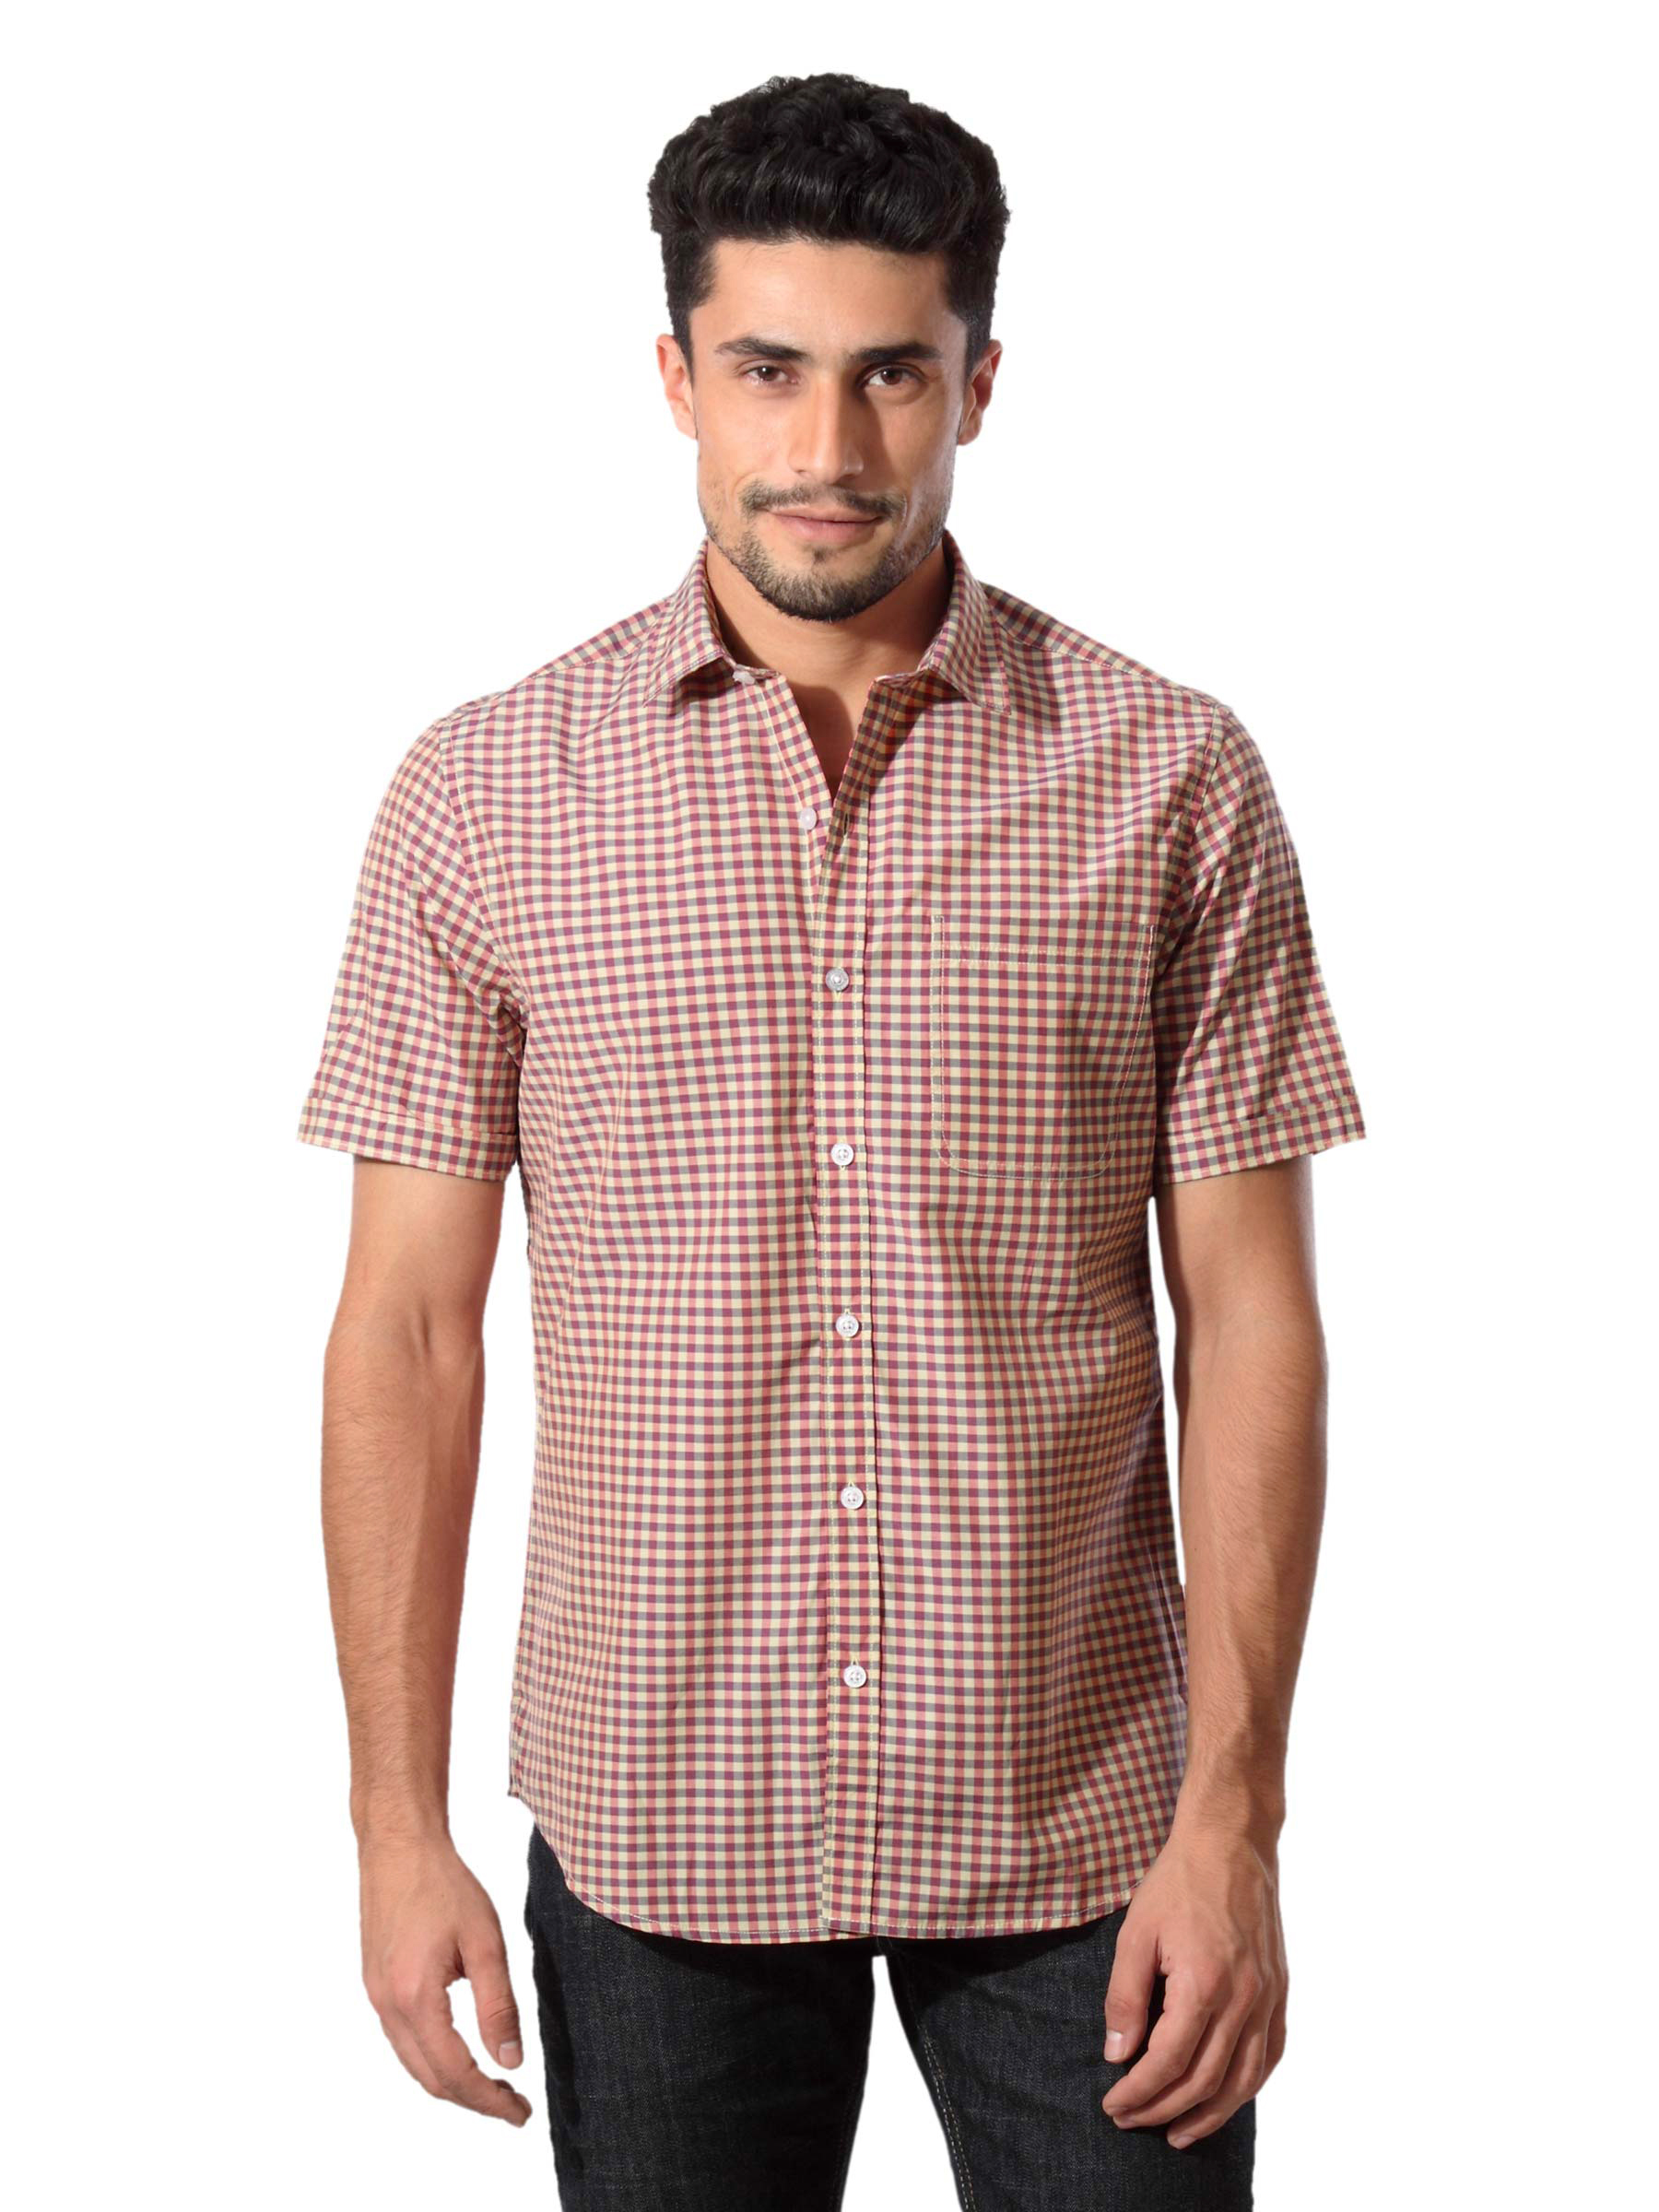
John Players Men Pink & Beige Shirt
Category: Apparel / Topwear / Shirts
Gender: Men
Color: Beige
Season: Summer 2012
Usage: Casual